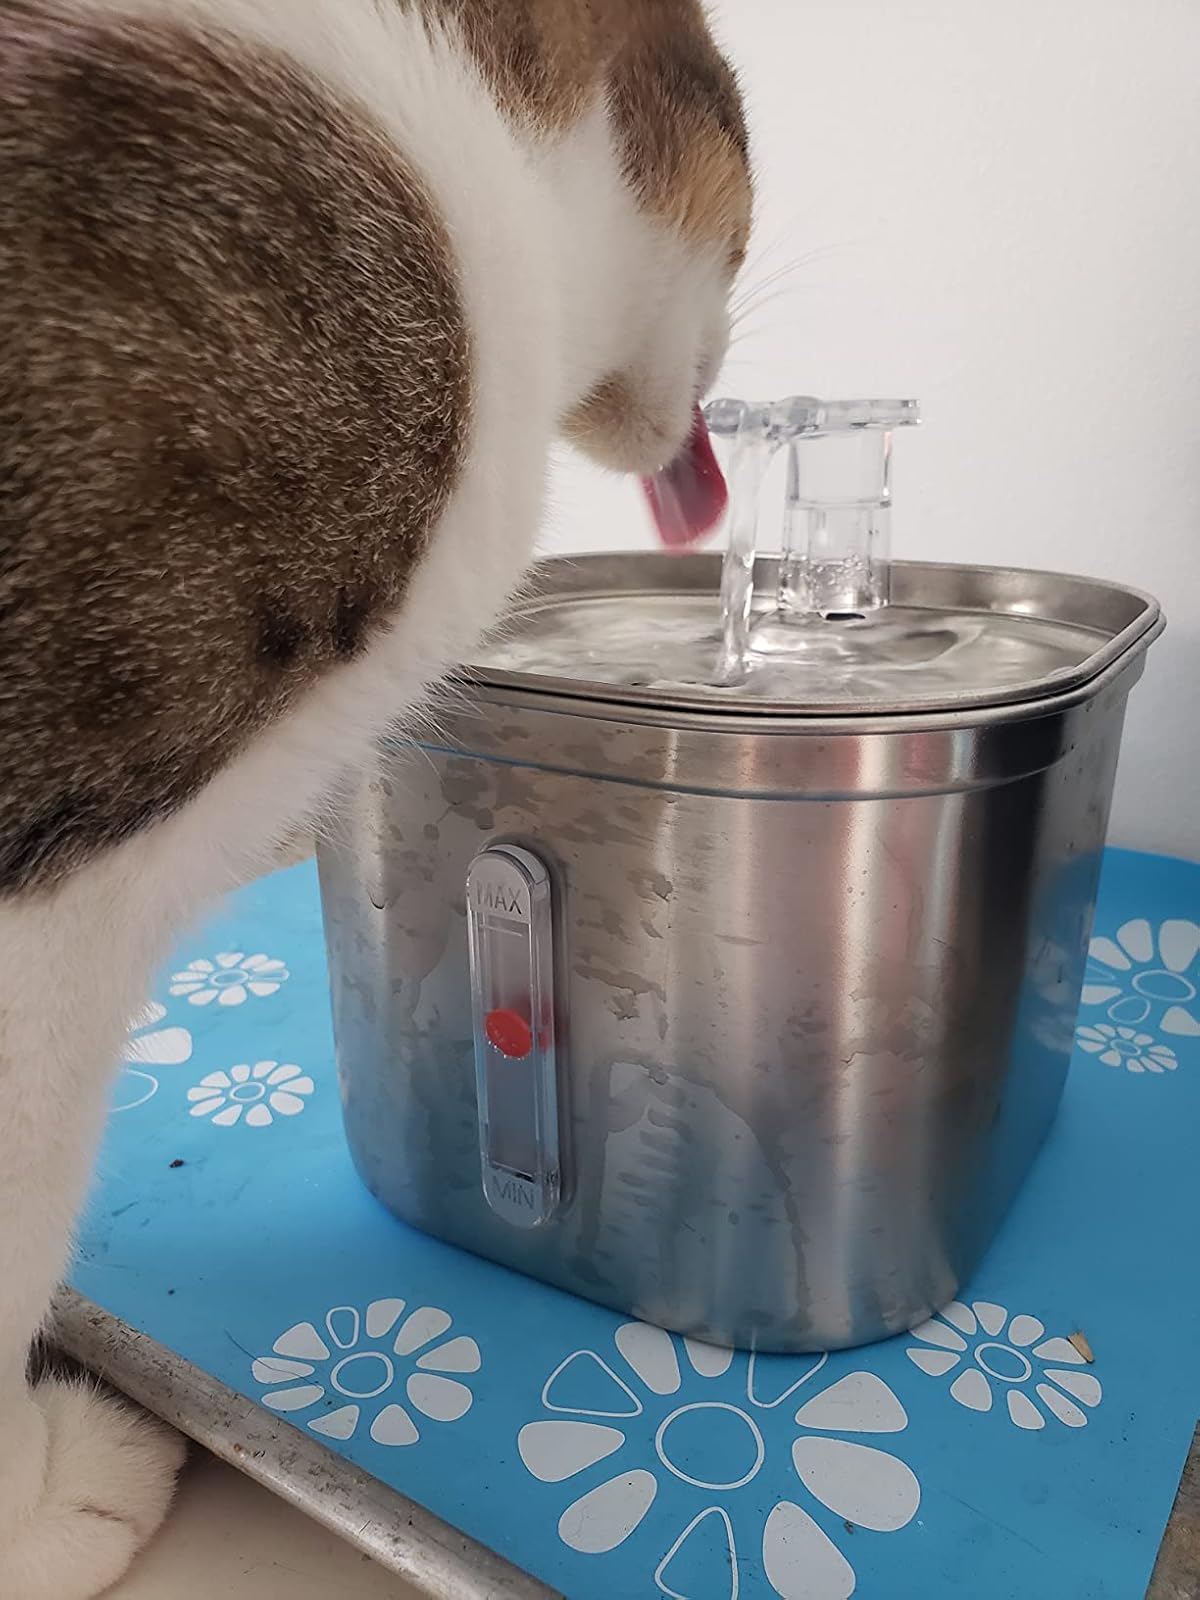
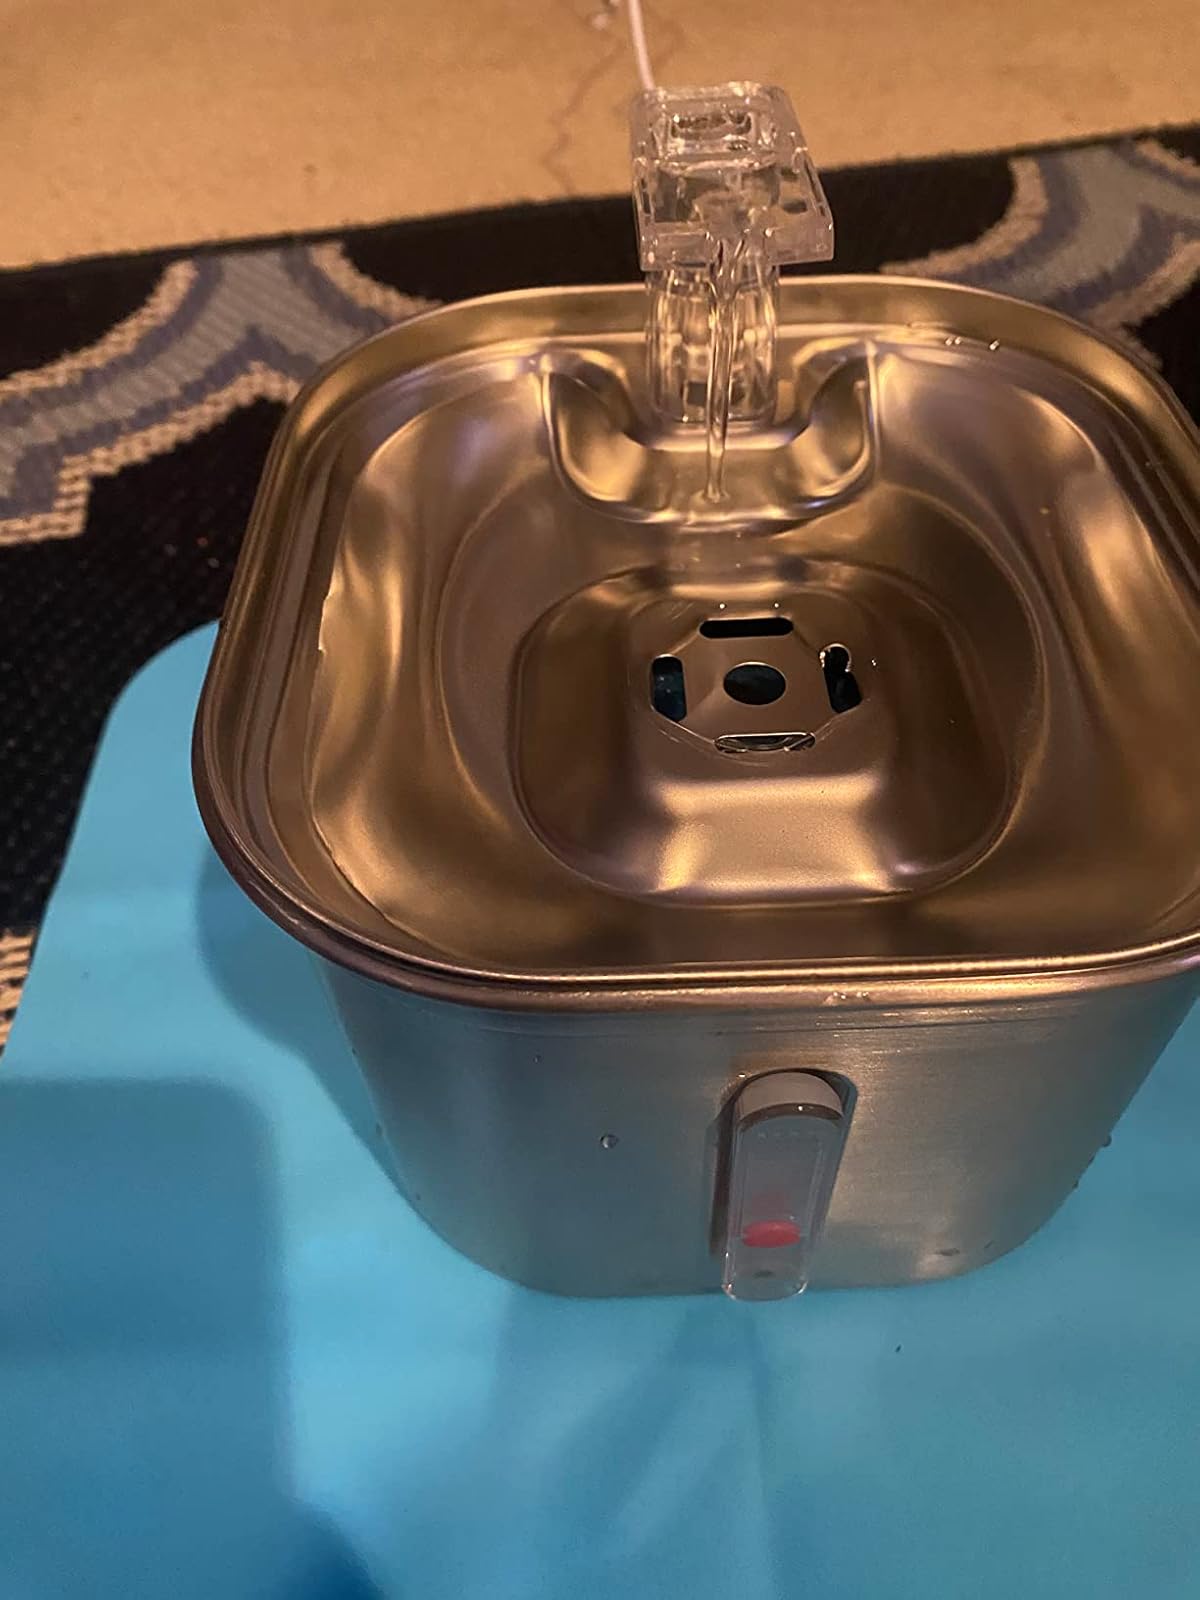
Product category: items_bowl
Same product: yes